Answer in natural language. Considering the relative positions, where is blue rectangle wall decor (highlighted by a red box) with respect to flatscreen television black bezel offscreen (highlighted by a blue box)? Choose between the following options: left or right
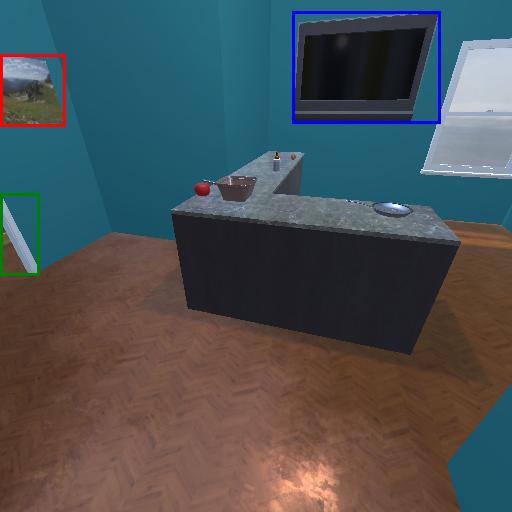
<answer>left</answer>